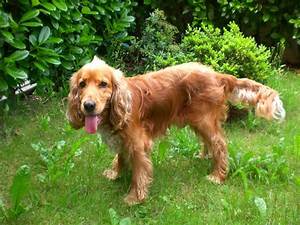
Label: cane